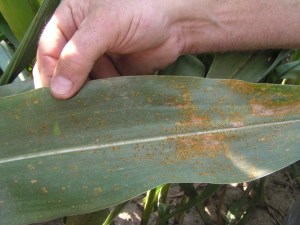
Plant: Corn
Disease: corn rust